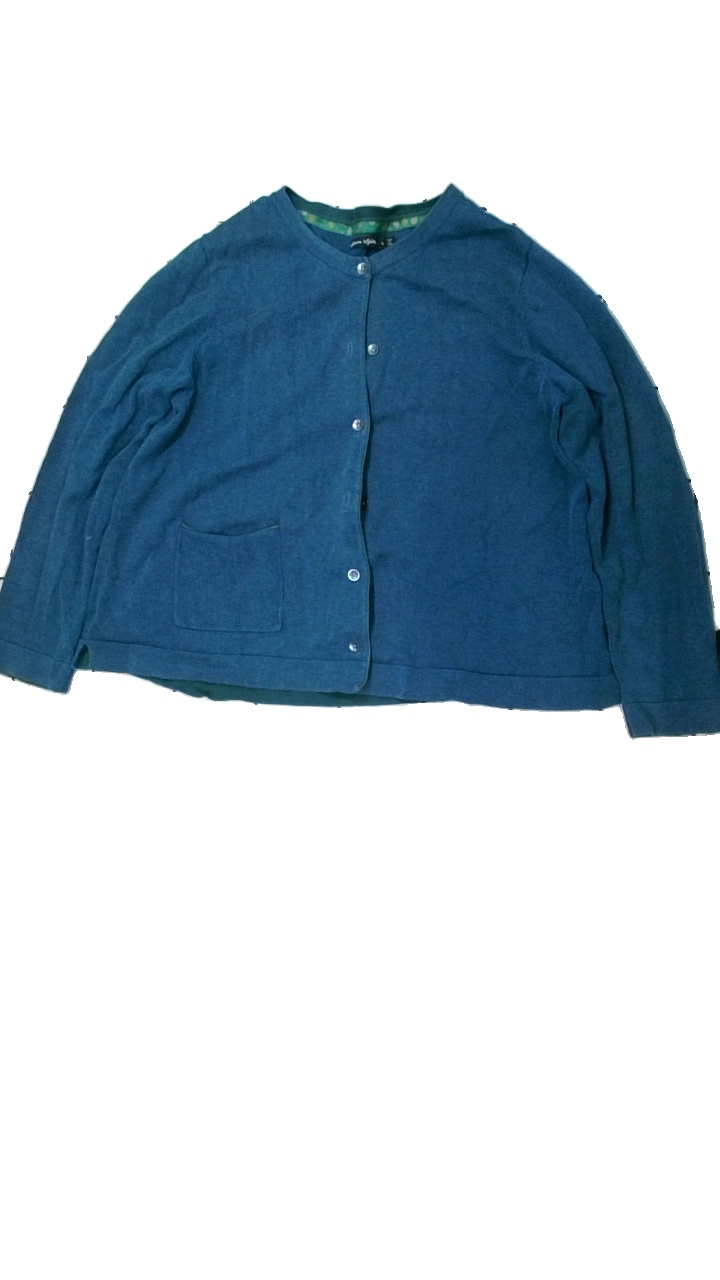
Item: Cardigan (Ladies)
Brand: Gudrun Sjödén
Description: blå kofta med knappar, urtvättad
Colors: Blue
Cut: Regular
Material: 100% cotton
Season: All
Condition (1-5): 2
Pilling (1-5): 2
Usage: Repair
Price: <50